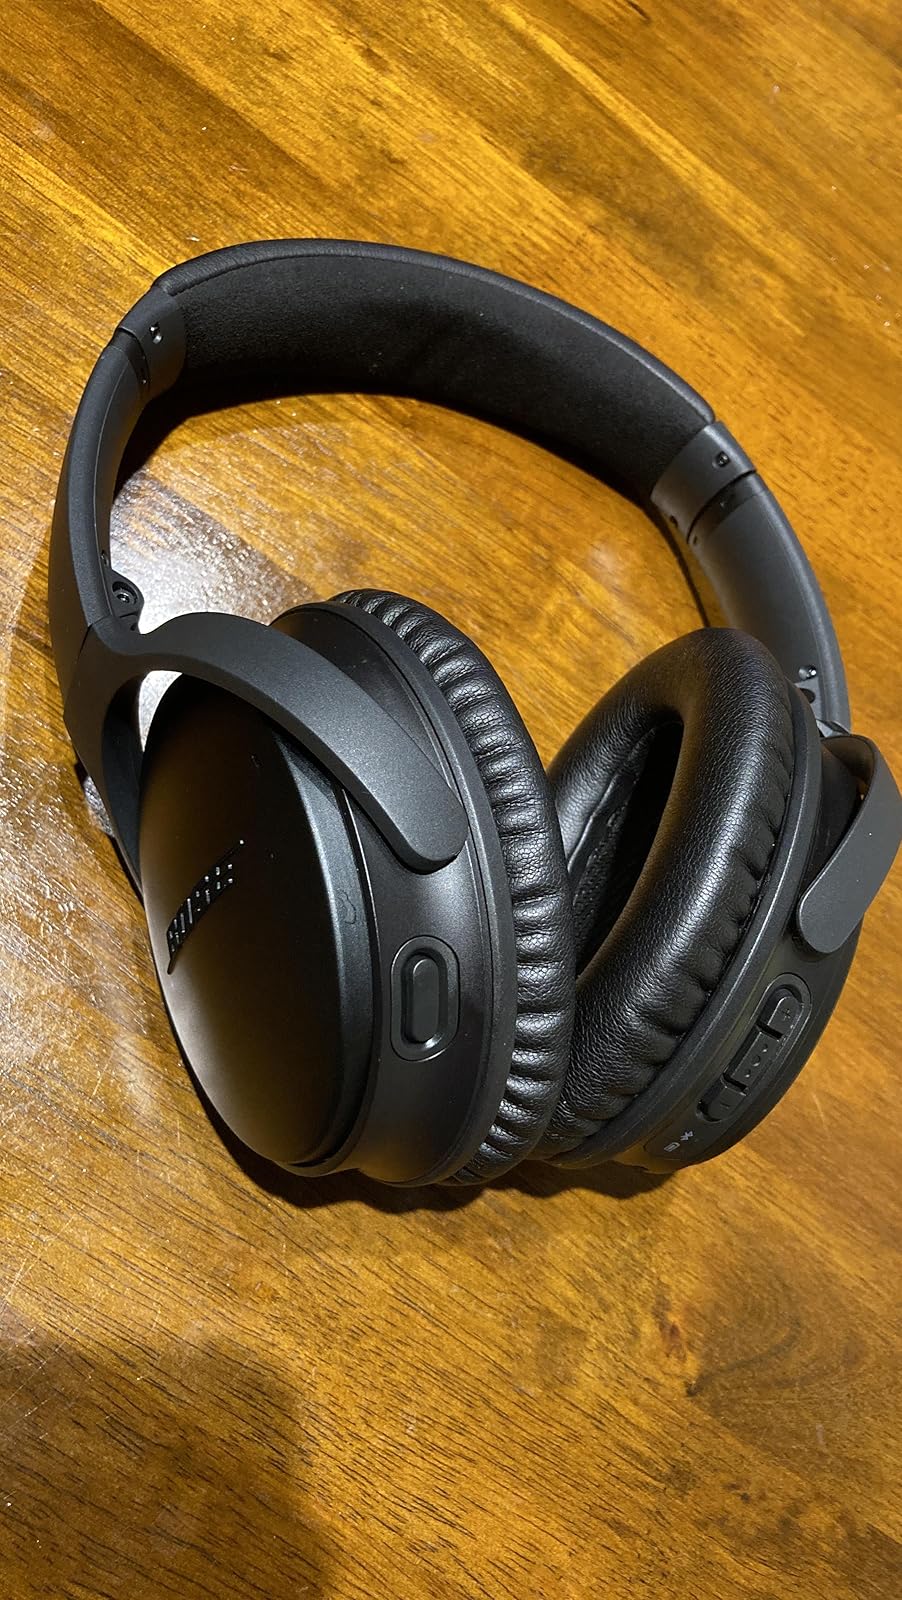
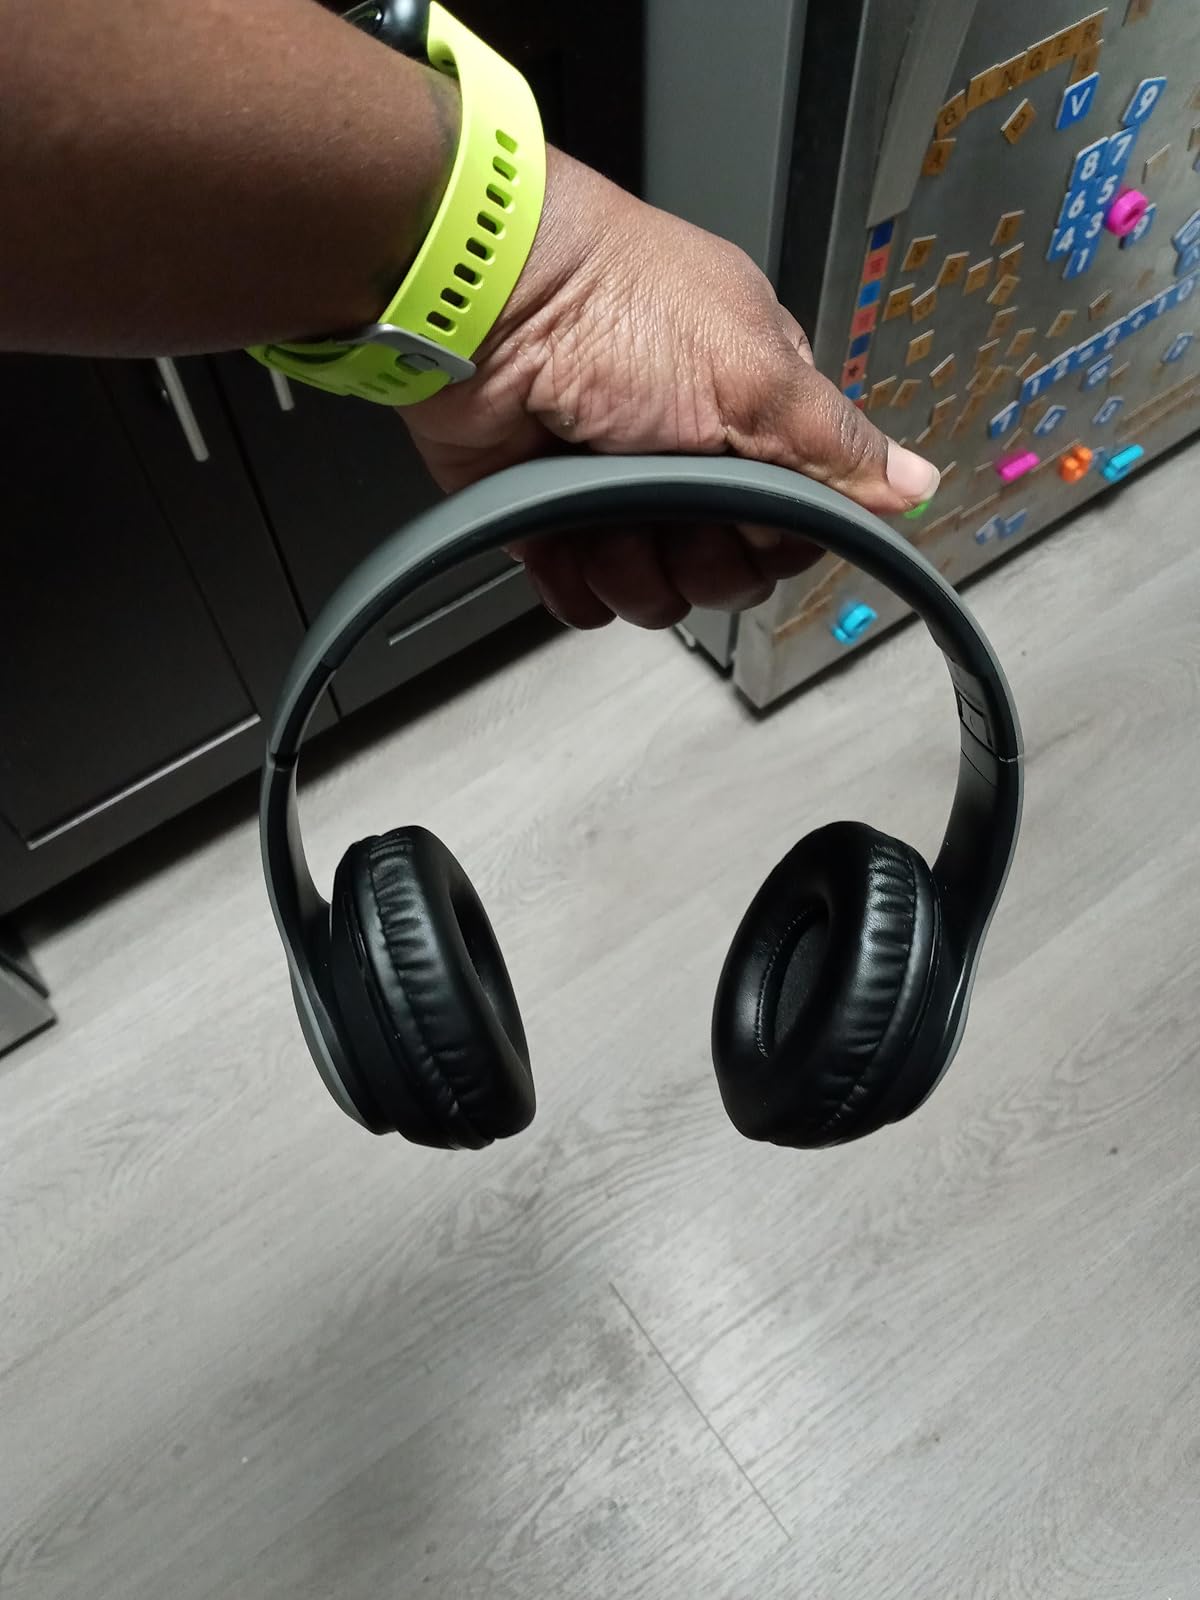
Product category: headphones
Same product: no